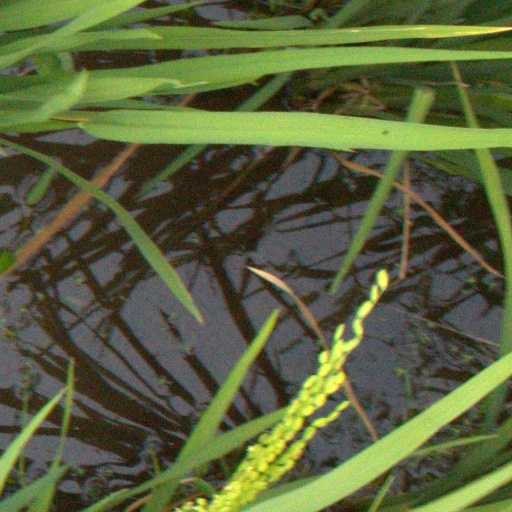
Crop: rice